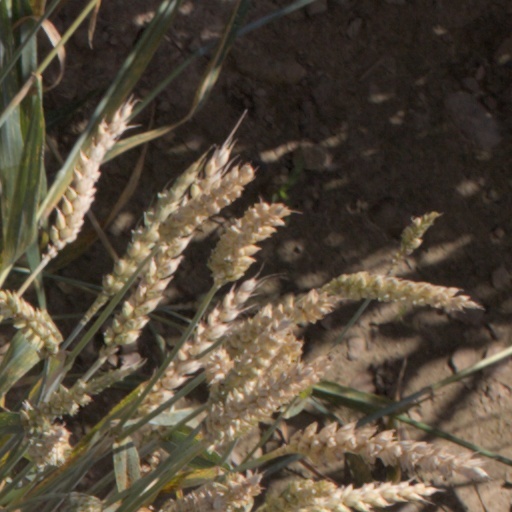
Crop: wheat